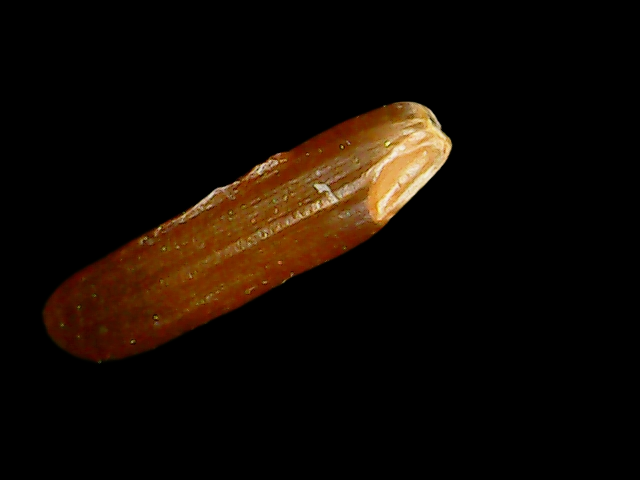
Rice variety: Binadhan20